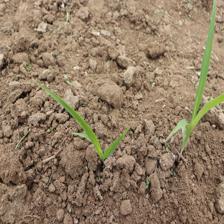
Label: Sorghum